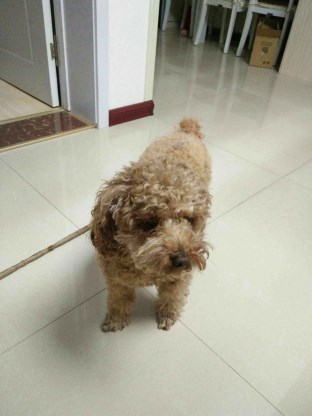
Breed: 7449-n000128-teddy